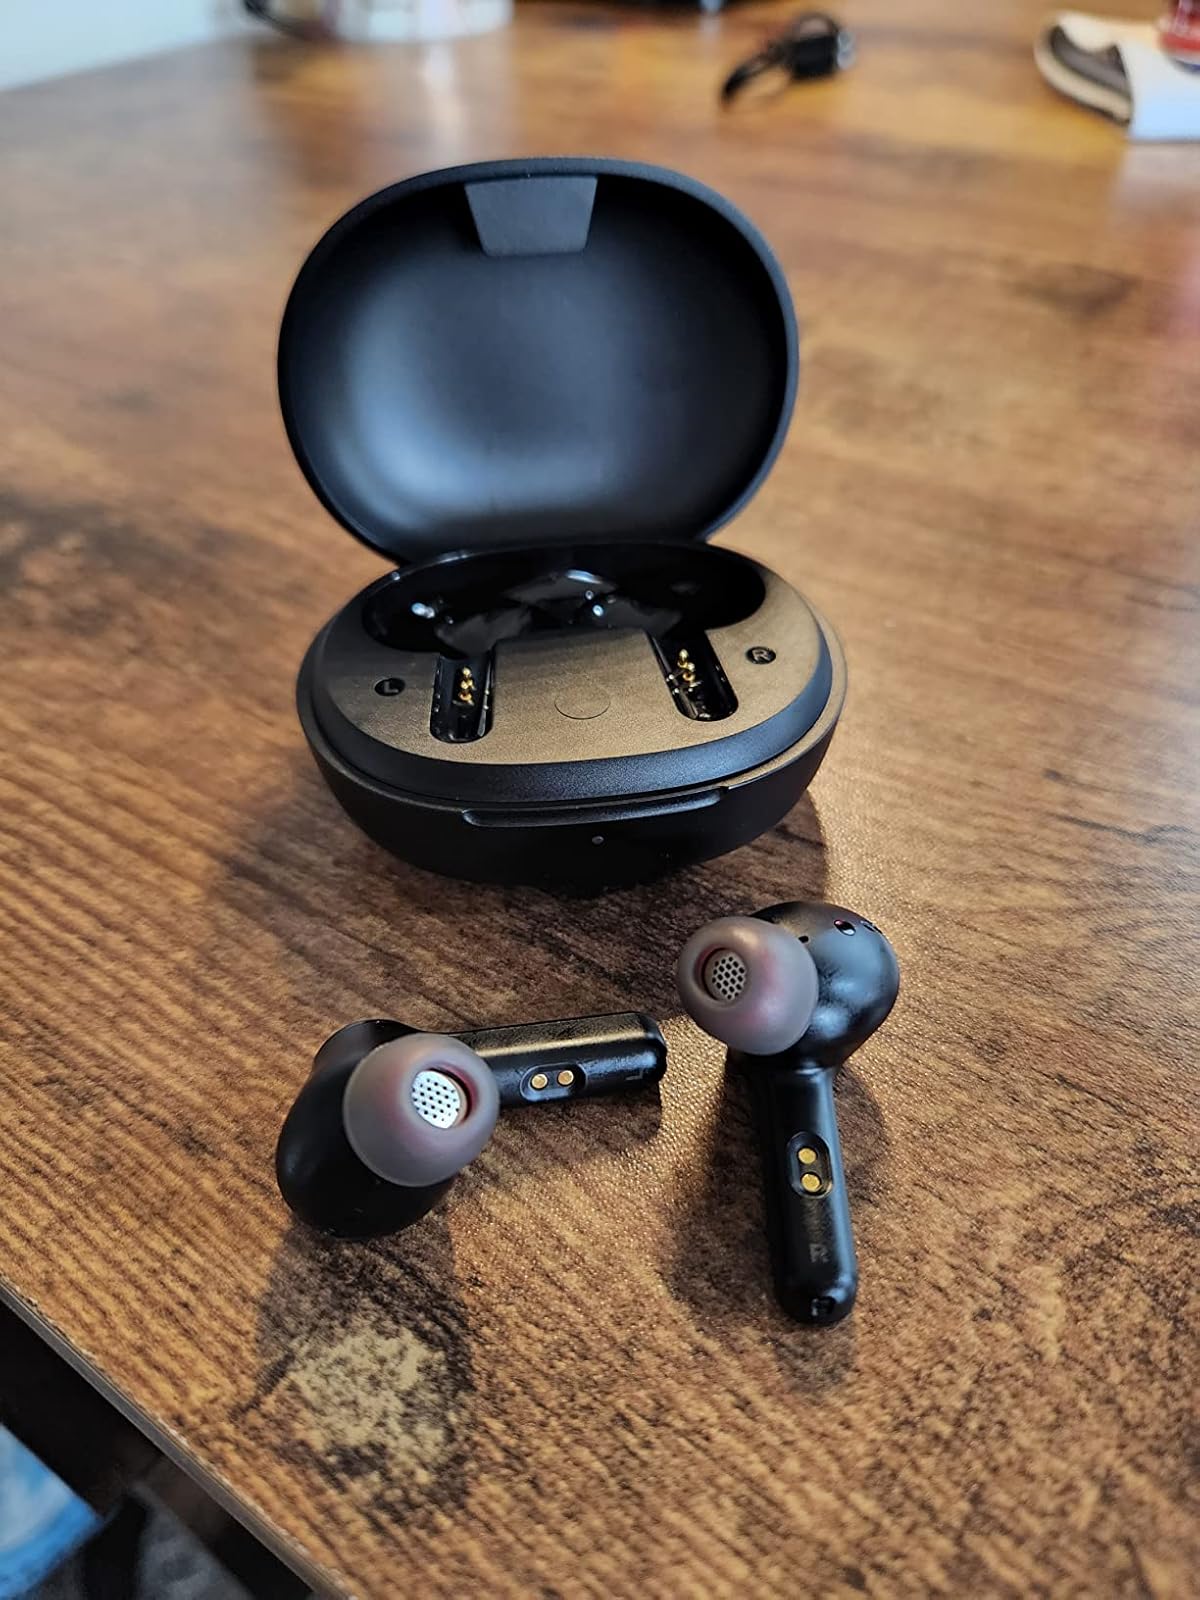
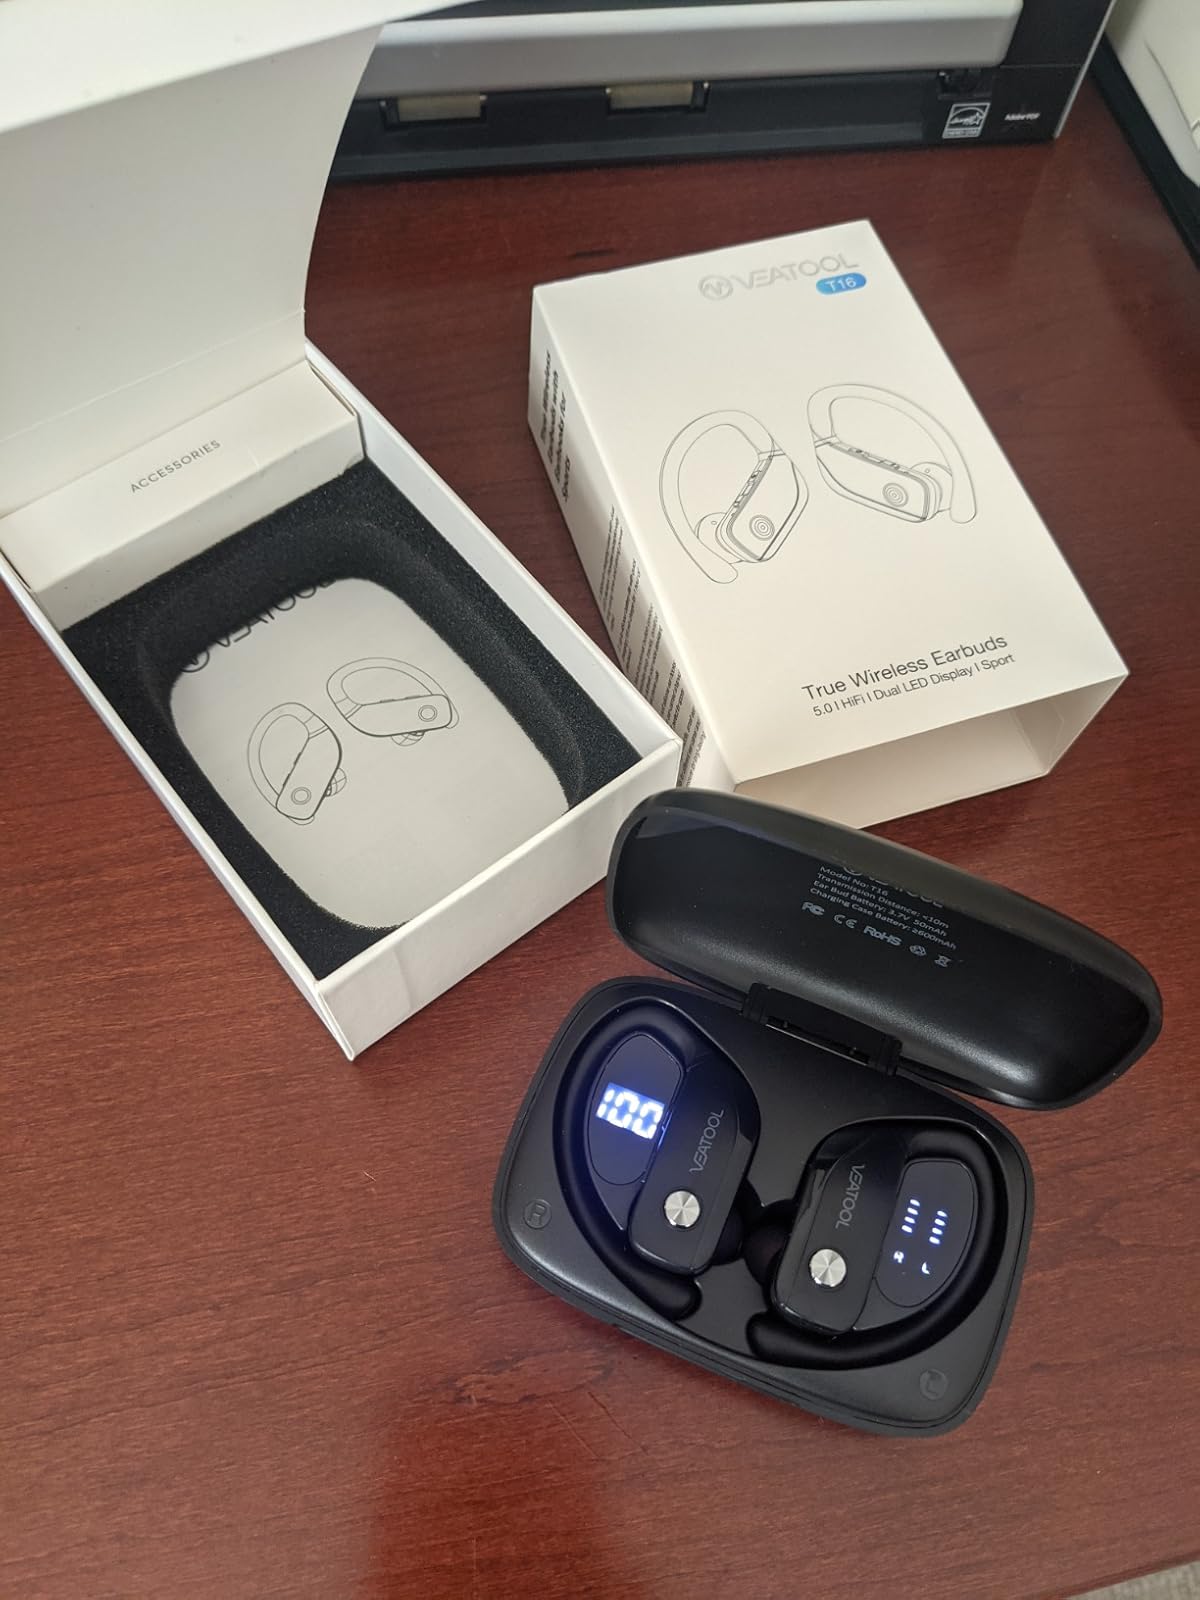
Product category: earbuds
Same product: no